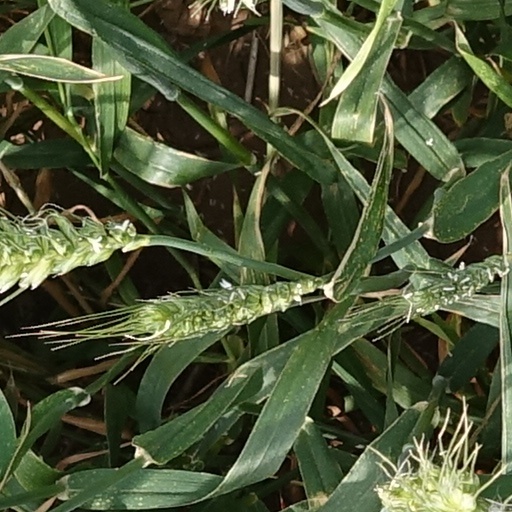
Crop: wheat